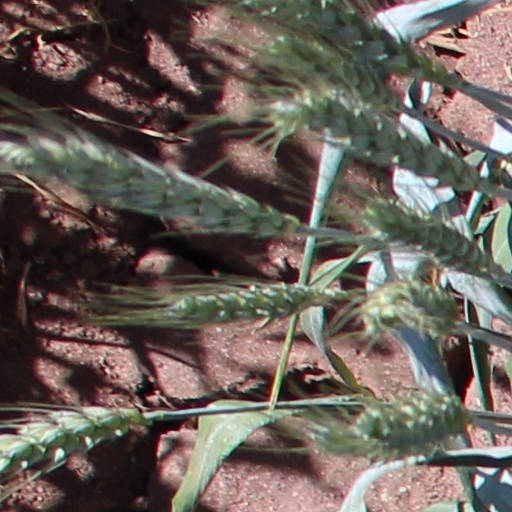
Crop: wheat